State University of New York College of Environmental Science and Forestry

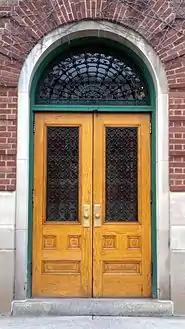
Front entrance, Marshall Hall

The ESF mission statement is "to advance knowledge and skills and to promote the leadership necessary for the stewardship of both the natural and designed environments." ESF is a "specialized institution" of the State University of New York, meaning that curricula focus primarily on one field, the college's being environmental management and stewardship. Students may supplement their education with courses taken at Syracuse University. ESF has academic departments in the fields of chemistry; environmental and forest biology; environmental resources engineering; environmental studies; sustainable resources management; landscape architecture; and chemical engineering. Environmental science programs offer students integrative degrees across the natural sciences.